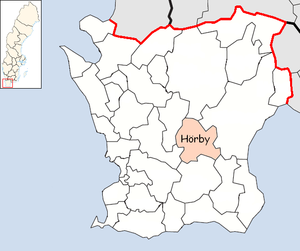
Hörby kommun
Hörbys placering i Skåne
Hörby kommun er en kommune i Skåne län i Sverige. Kommunen omfatter 433,07 km² og har 15.020 indbyggere.